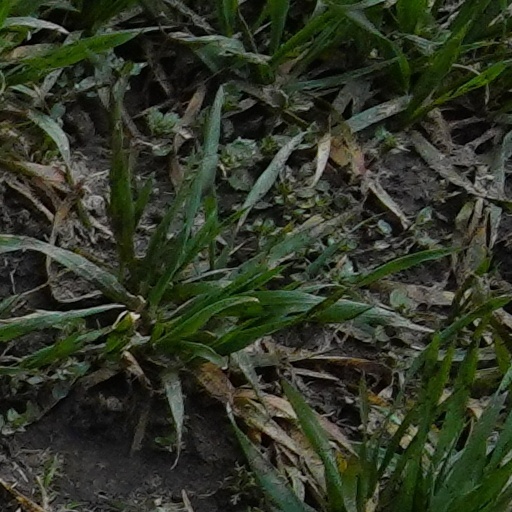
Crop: wheat